Yuliana Korolkova

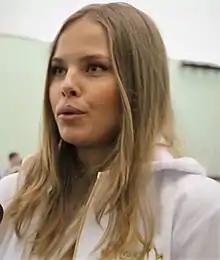
Korolkova interviewed on "Russia Beyond" in 2016

Yuliana Korolkova (born 9 September 1994) is a Russian model and beauty pageant titleholder. She was first runner-up at the Miss Russia 2016 pageant and later represented Russia at the Miss Universe 2016.